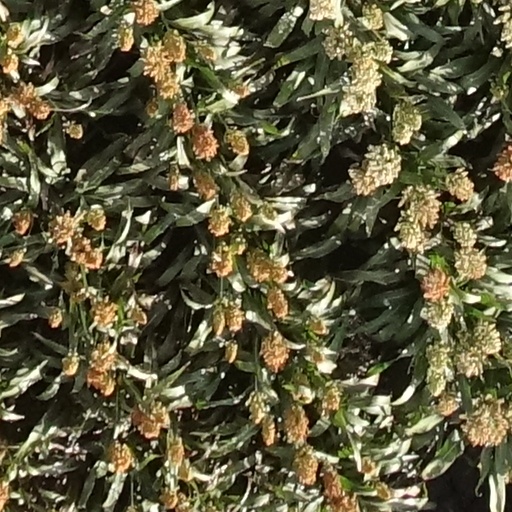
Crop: sorghum